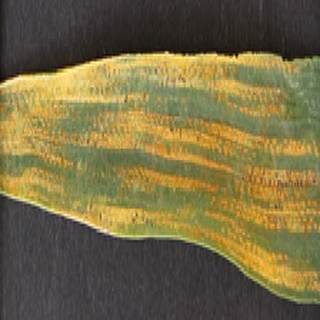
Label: wheat_yellow_rust